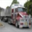
Label: truck